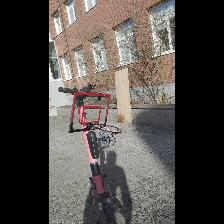
Label: NonHuman